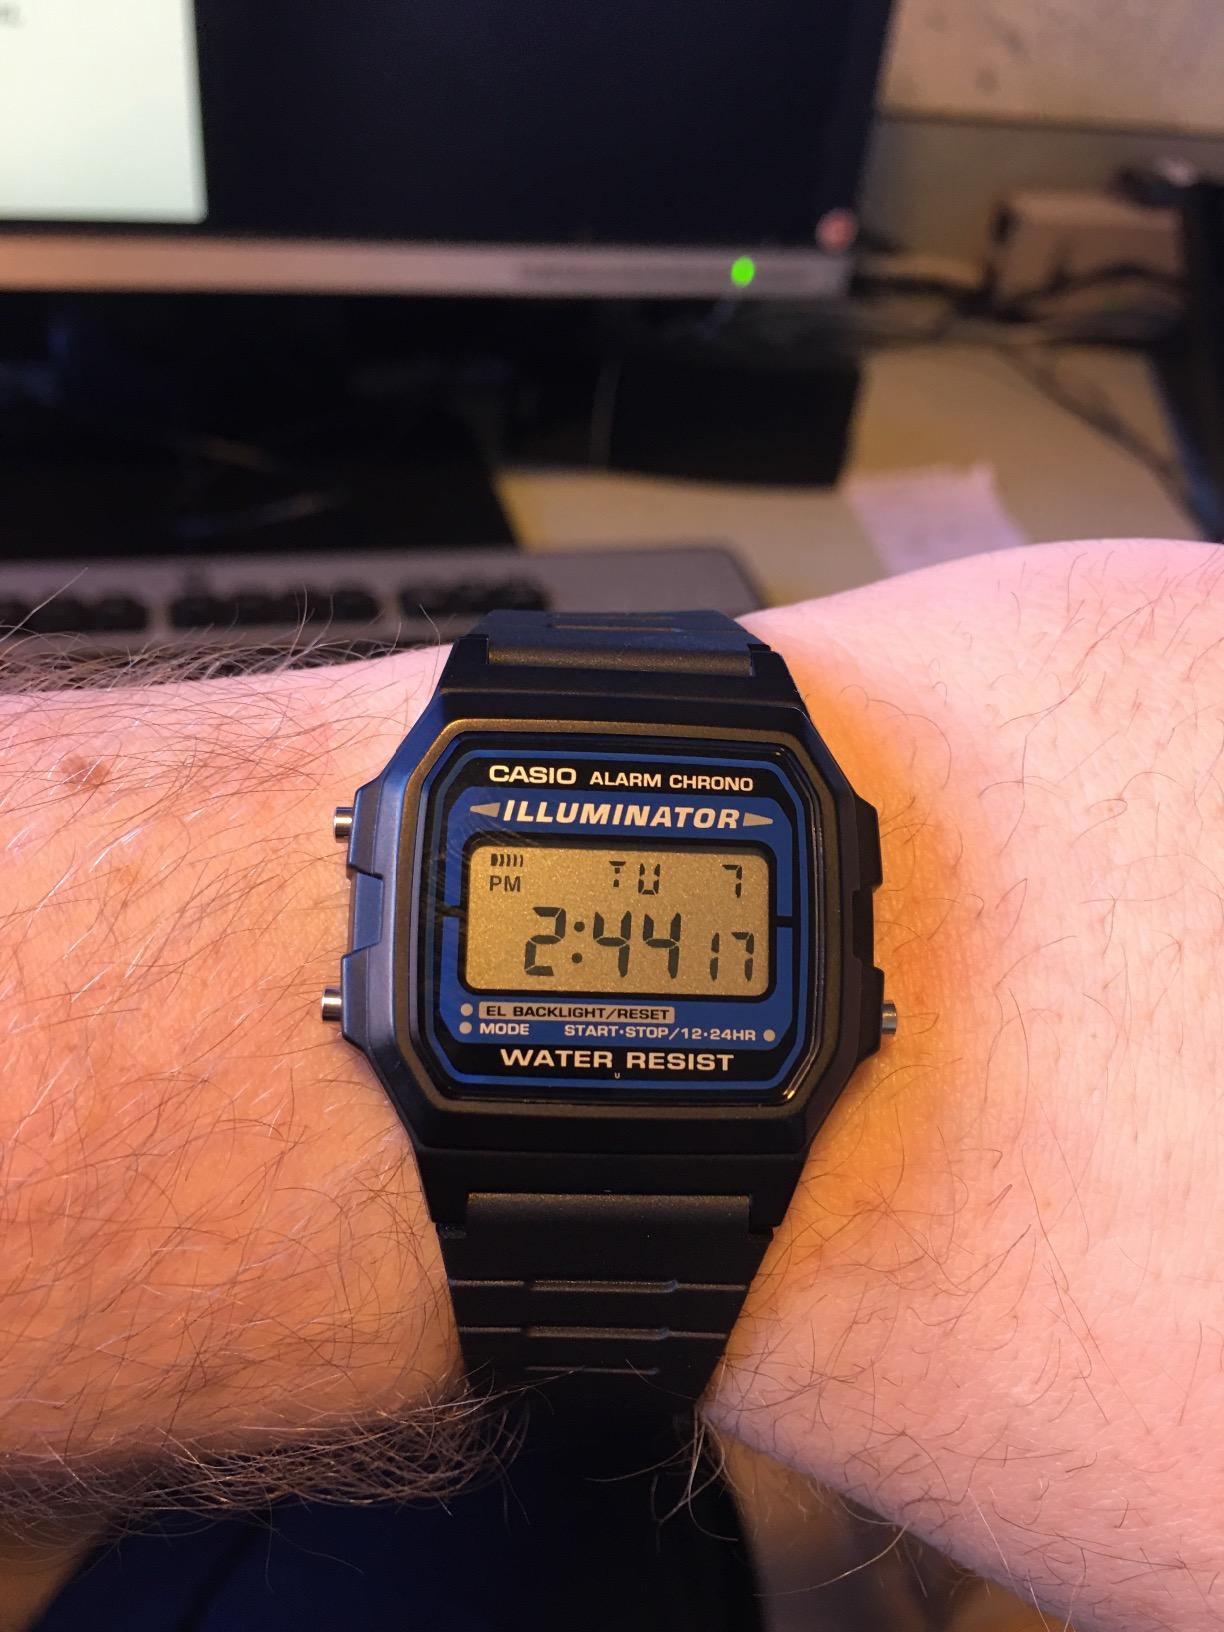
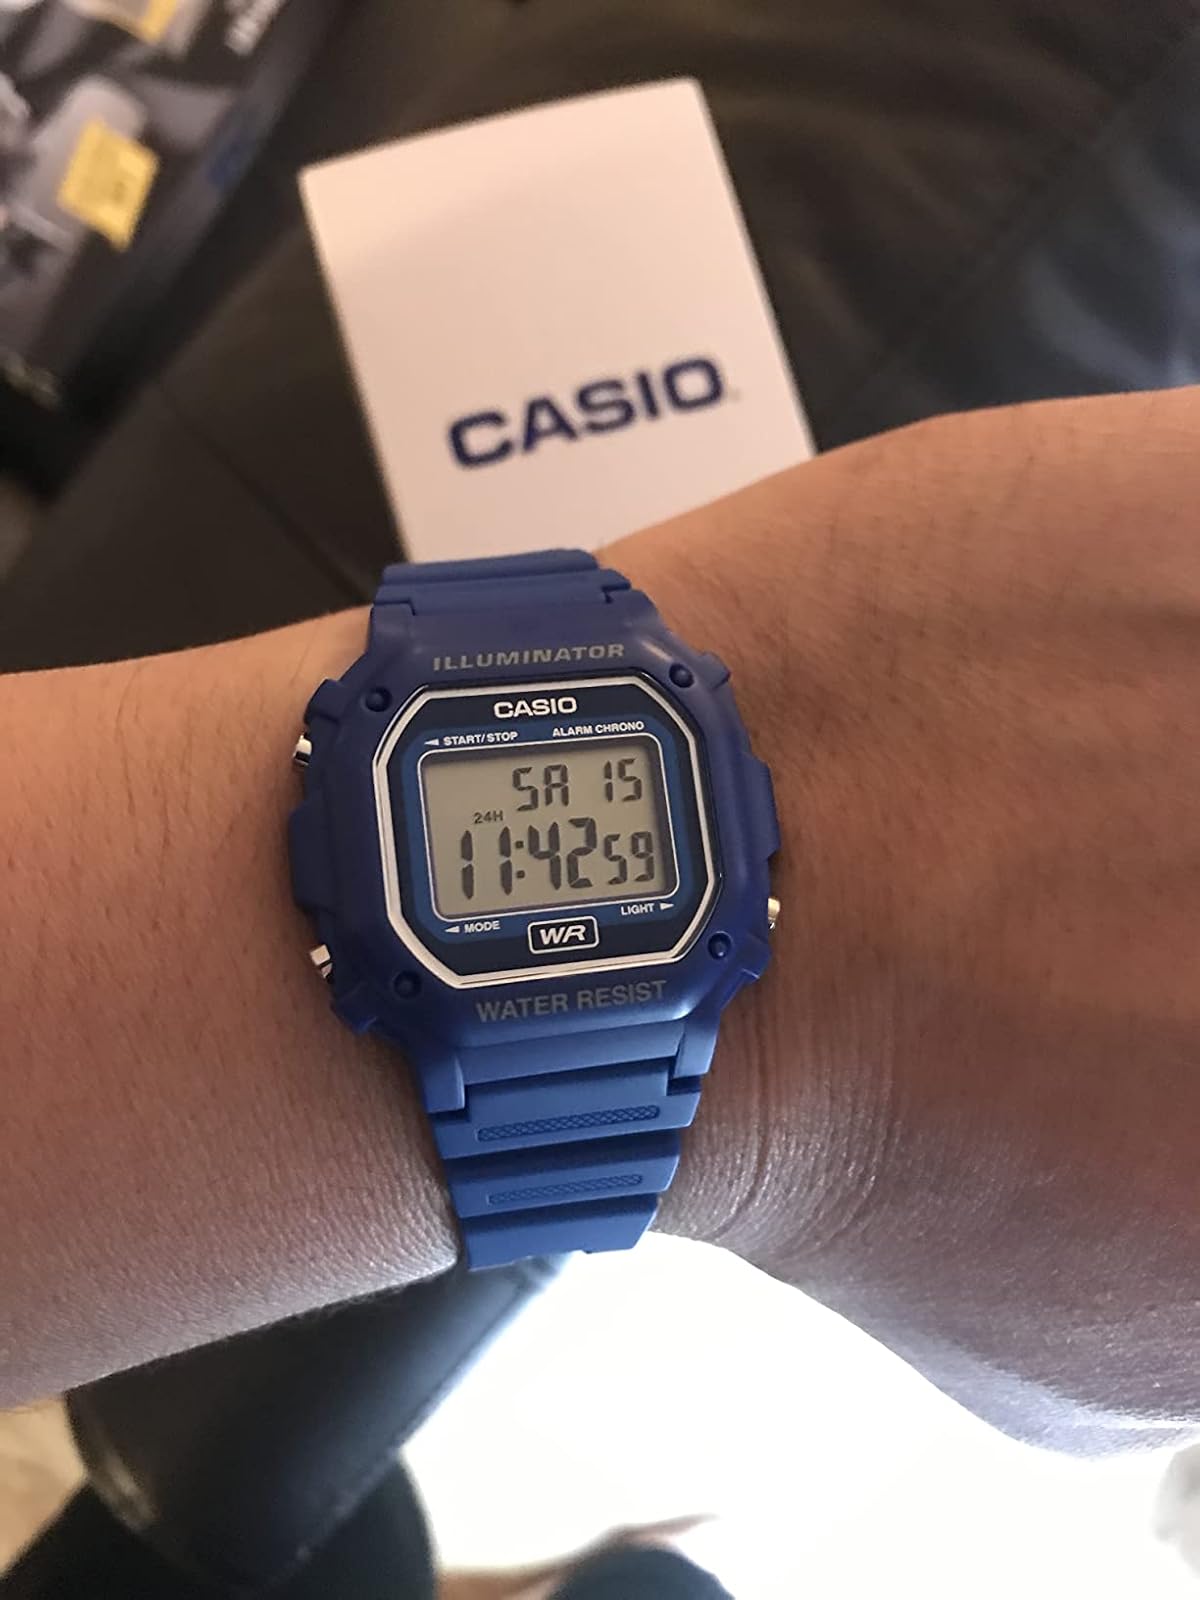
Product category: accessories_watch
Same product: no